Presidential state car (United States)

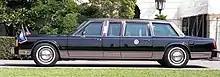
The 1989 Lincoln Town Car

The car was used by Presidents Nixon, Ford, Carter, Ronald Reagan, and George H. W. Bush. By 1974, the car was typically transported by the United States Air Force in a Lockheed C-141 Starlifter cargo plane at an hourly jet fuel cost of . Because security concerns legally mandated its use by the president, political parties were not required to reimburse the government for its use during political campaigns. It was the vehicle in which Ford was shot at by Sara Jane Moore in 1975. During the March 1981 attempted assassination of Ronald Reagan, the car was hit by the last two of six gunshots, which respectively damaged the bulletproof window of the right rear passenger's door, and ricocheted off the back-right quarter panel before striking the president. The car then transported Reagan to George Washington University Hospital. After the 1981 shooting, the car was returned to Ford to receive a new interior, front sheet metal, and 1979 Lincoln grille.